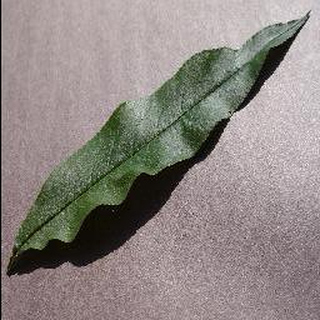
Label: healthy_peach